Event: Nepal Earthquake
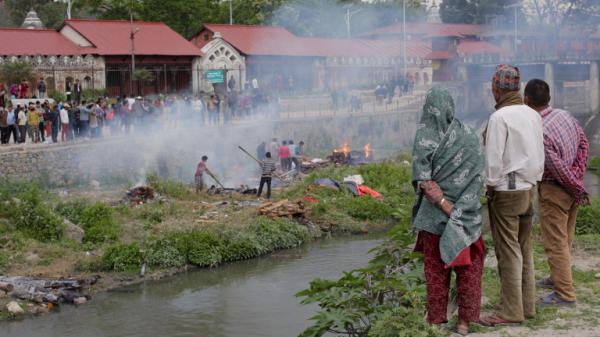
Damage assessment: no_damage